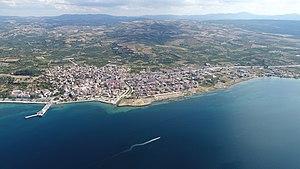
Lapseki est une ville et un district de la province de Çanakkale dans la région de Marmara en Turquie.